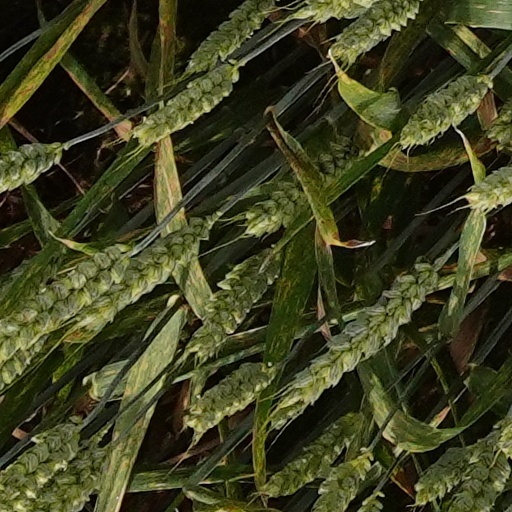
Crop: wheat